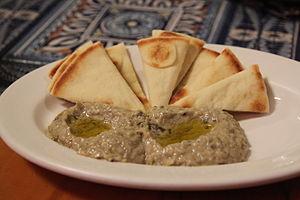
De nombreux mets sont préparés avec des aubergines comme ingrédient principal ou essentiel dans différentes régions du monde, principalement le bassin méditerranéen, le Moyen-Orient, la Turquie, le Caucase, l'Iran et le Sous-continent indien.